Question: Please indicate a possible affordance area of the brush_with_toothbrush that can be used for holding
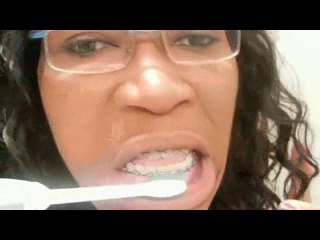
Answer: [2.5, 175, 190.5, 209]